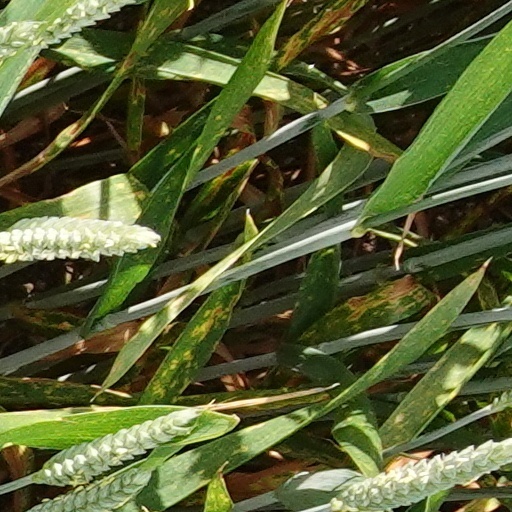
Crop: wheat